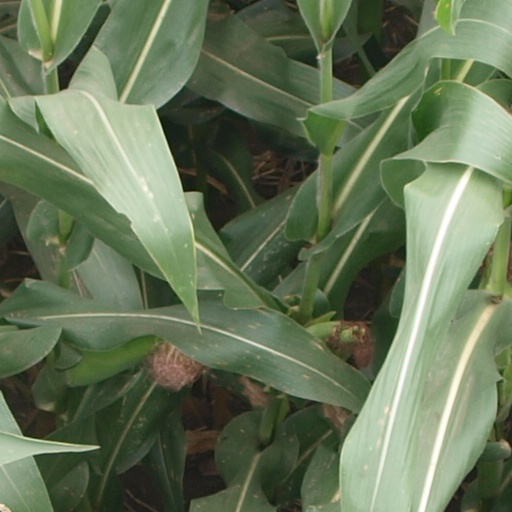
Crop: maize; corn